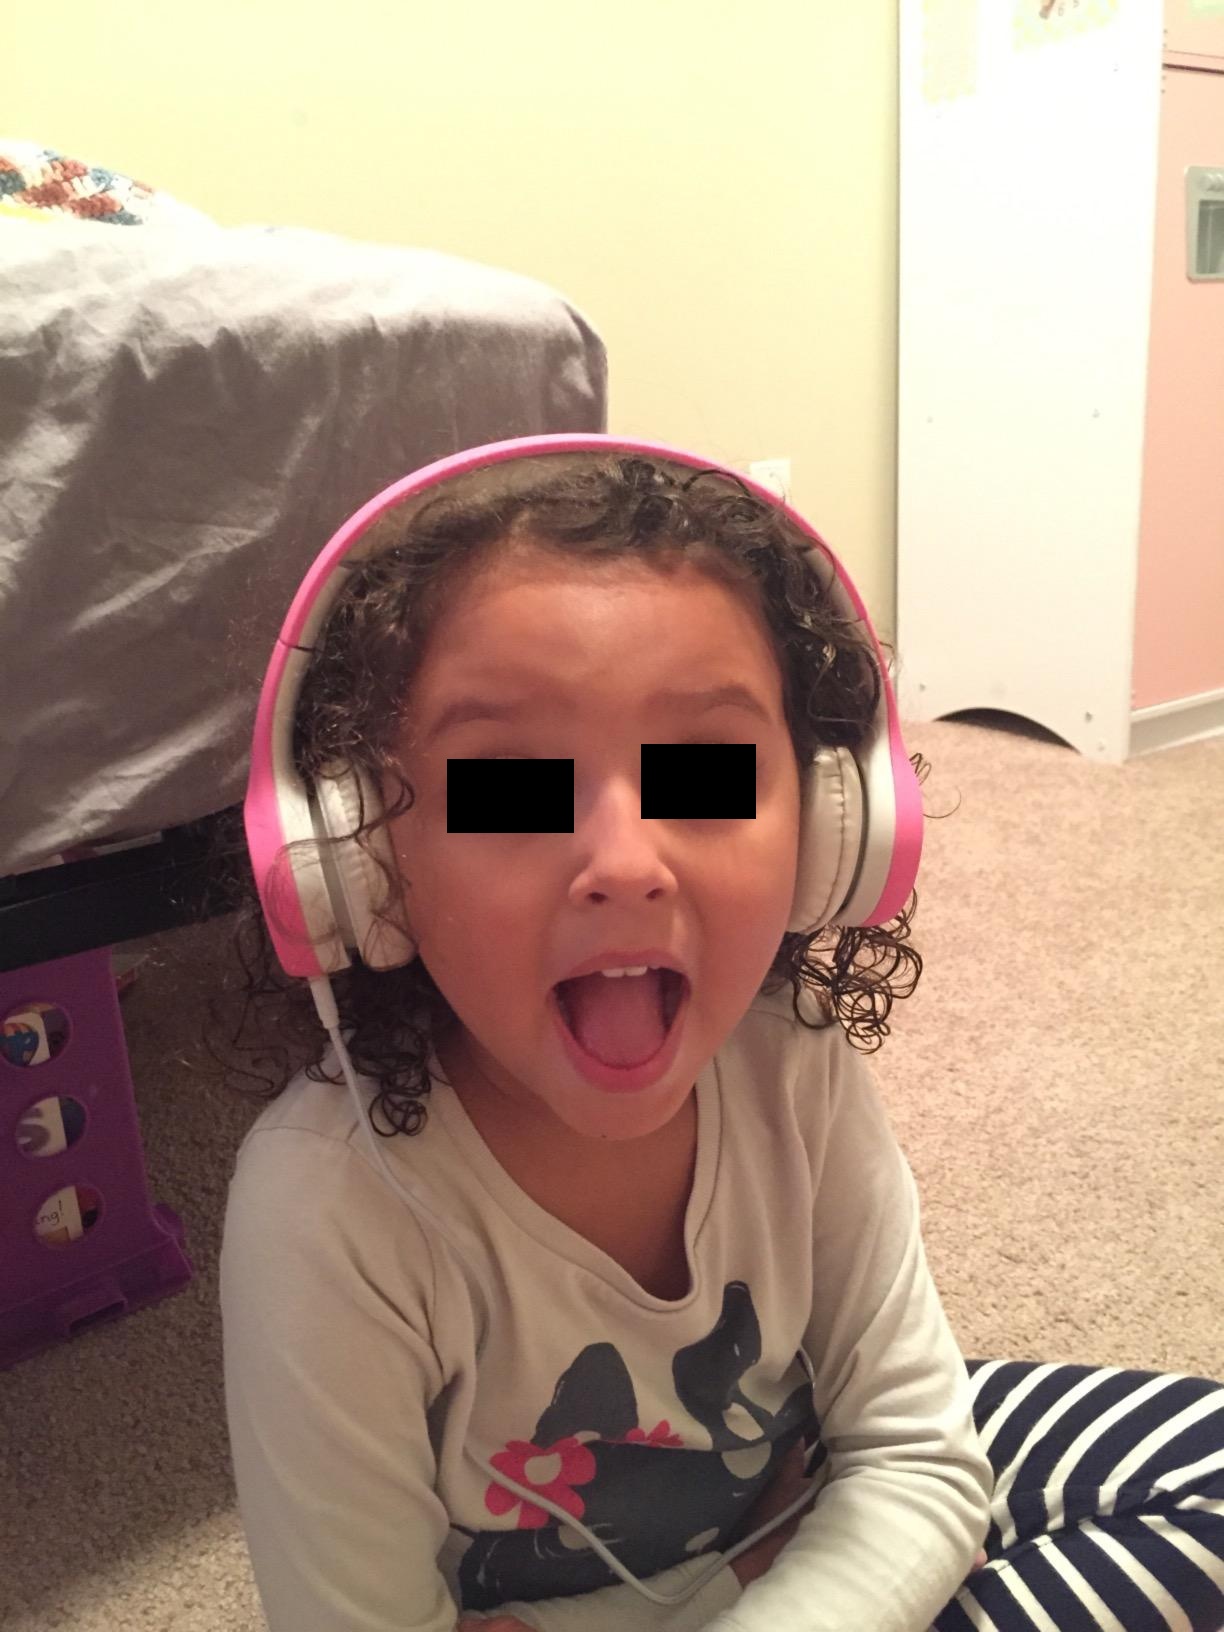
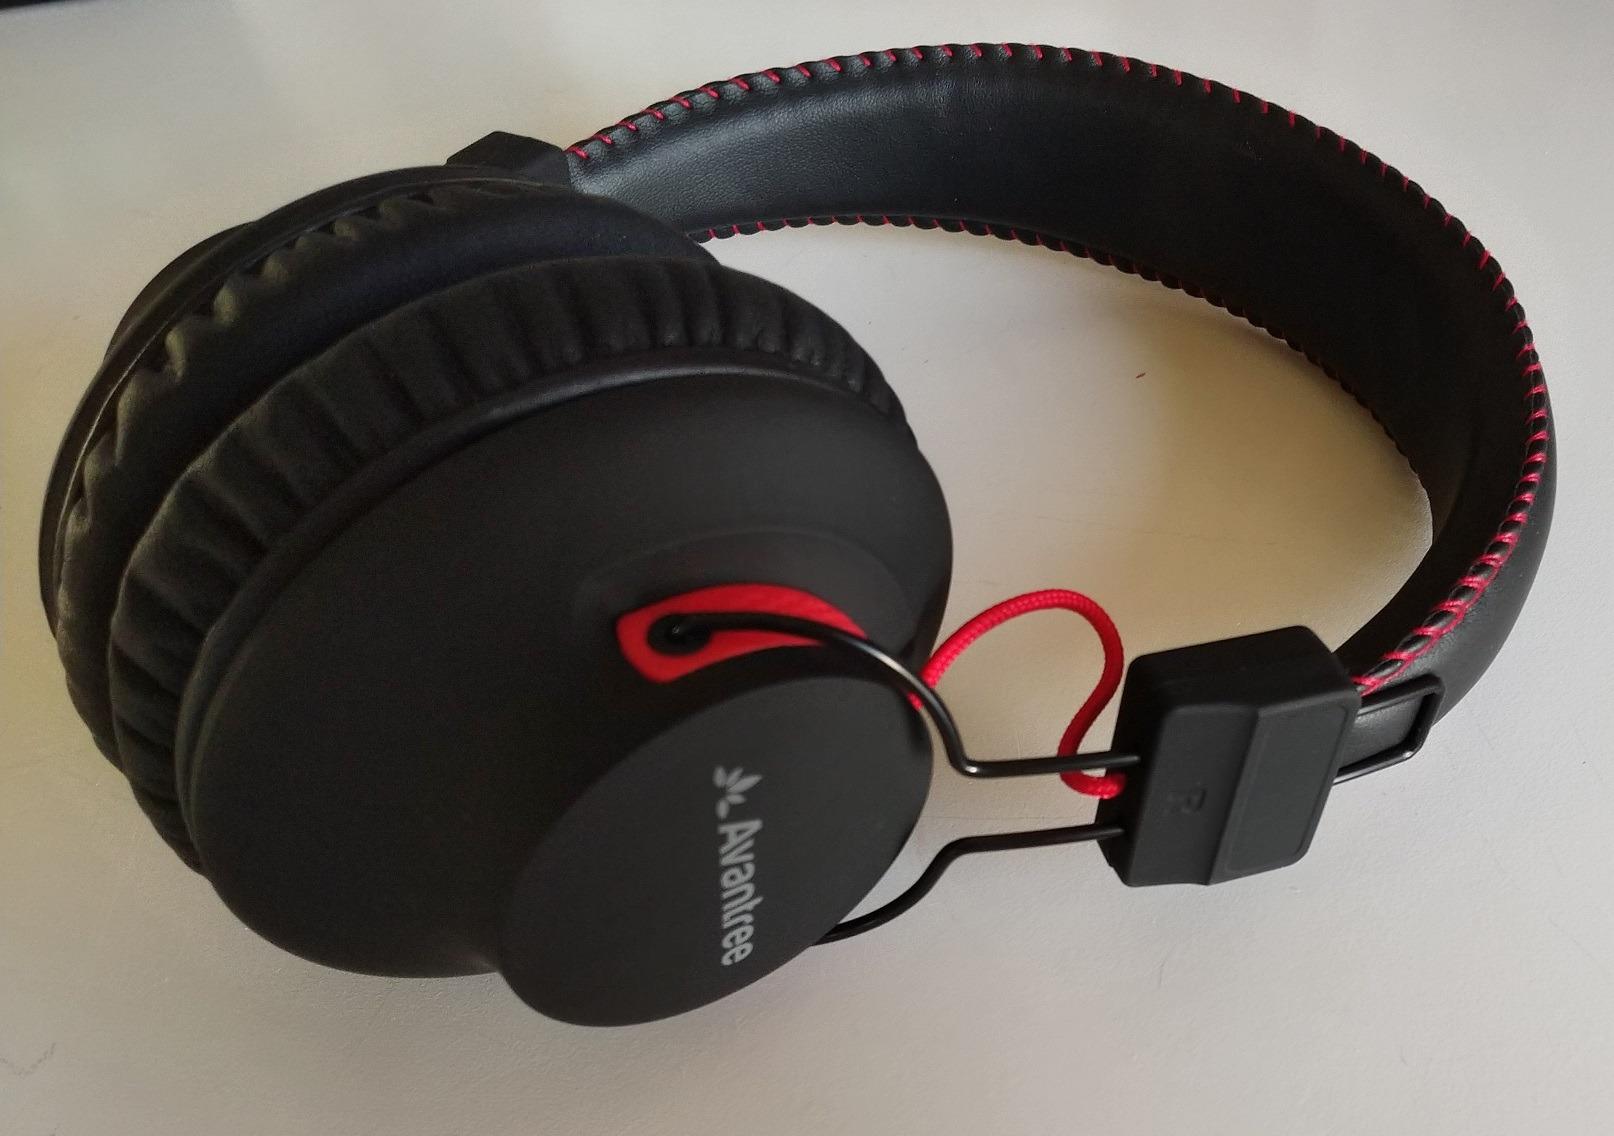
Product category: headphones
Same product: no